John Stewart, Earl of Buchan

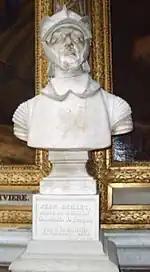
Bust of John Stewart, Earl of Buchan in the Galerie des Batailles du Château de Versailles.

Verneuil was one of the bloodiest battles of the Hundred Years War, described by the English as a second Agincourt. Altogether some 6000 allied troops were killed, including 4000 Scots. The English lost 1600 men, an unusually high figure for them, far greater than their losses at Agincourt, indicating the ferocity of the fight. The Earl of Douglas fought on the losing side for the last time, joined in death by Buchan.